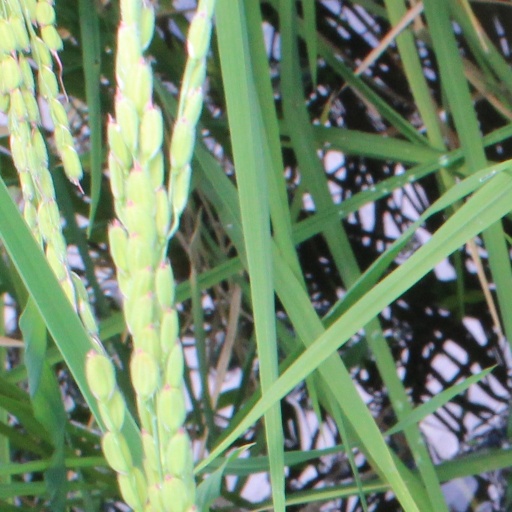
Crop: rice